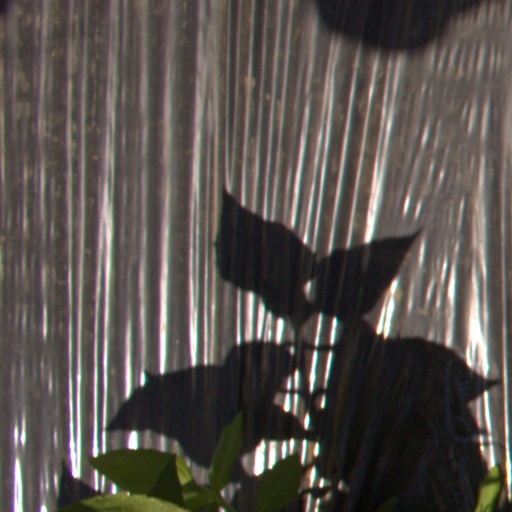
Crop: Jerusalem artichoke